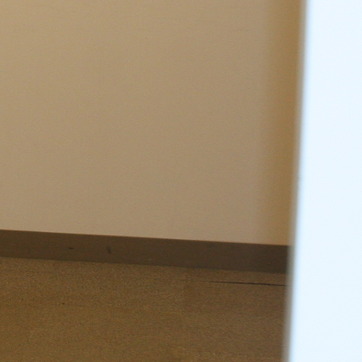
Material: painted